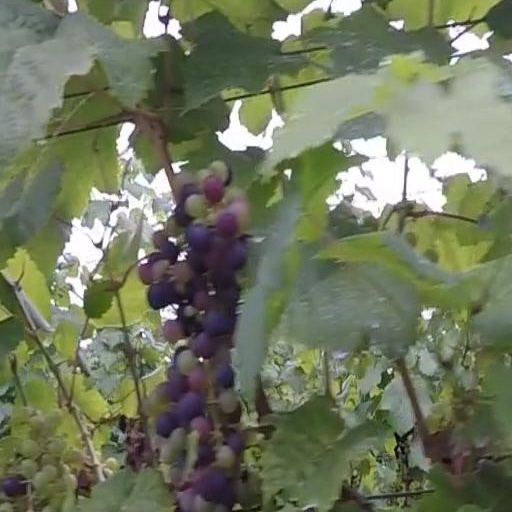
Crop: grape